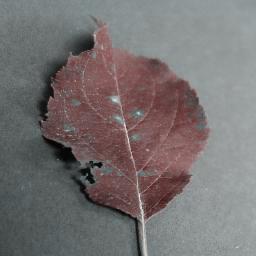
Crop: apple
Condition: cedar_rust